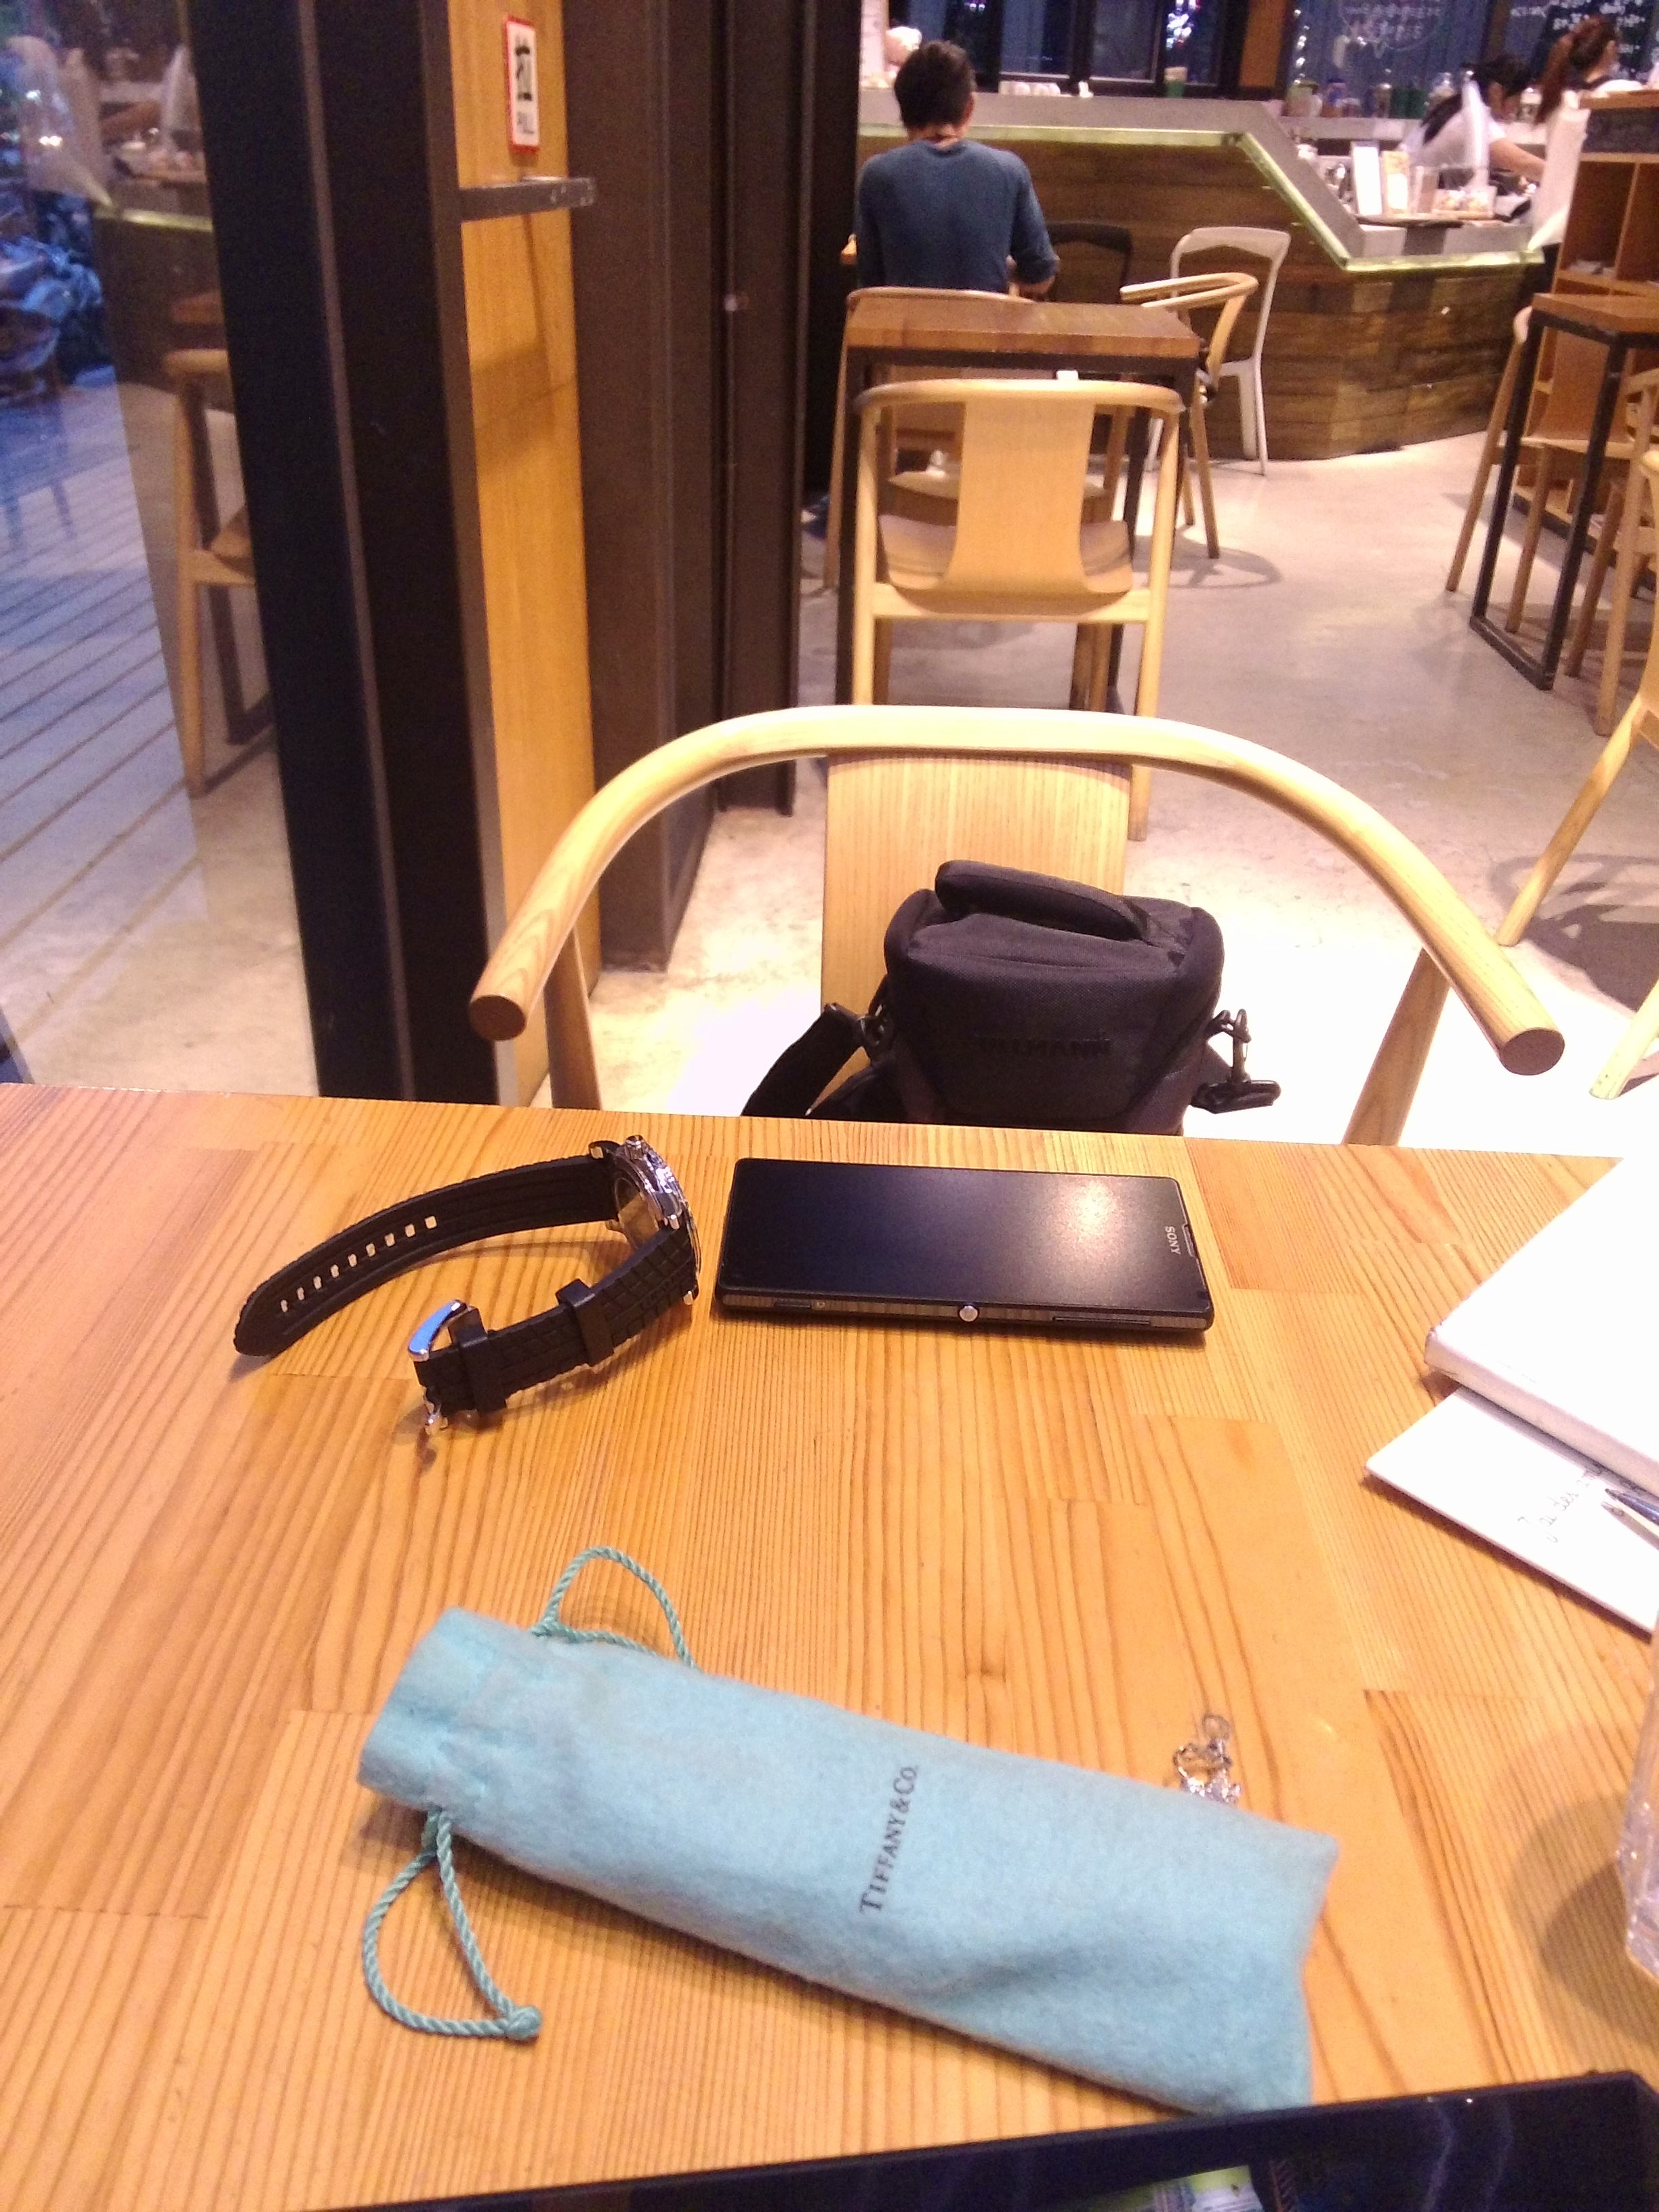
table, wood, floor, furniture, room, design, flooring